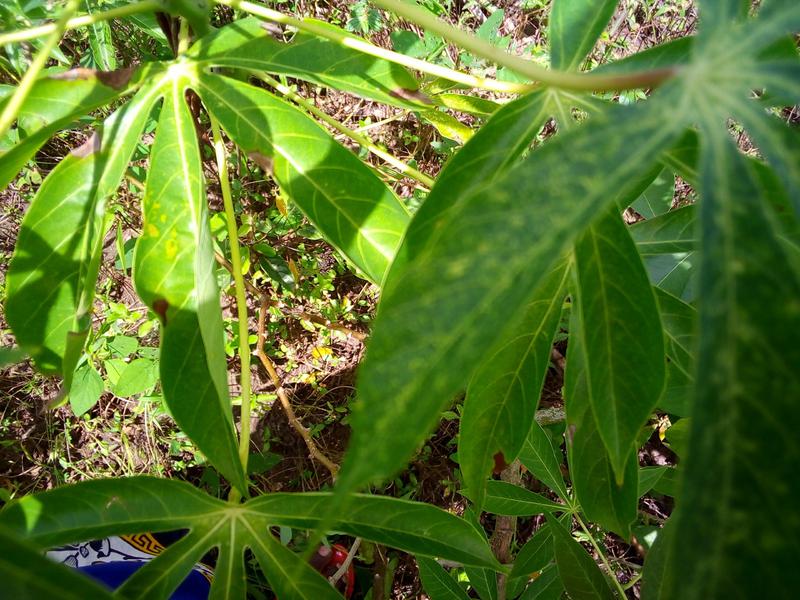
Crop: cassava
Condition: brown_streak_disease